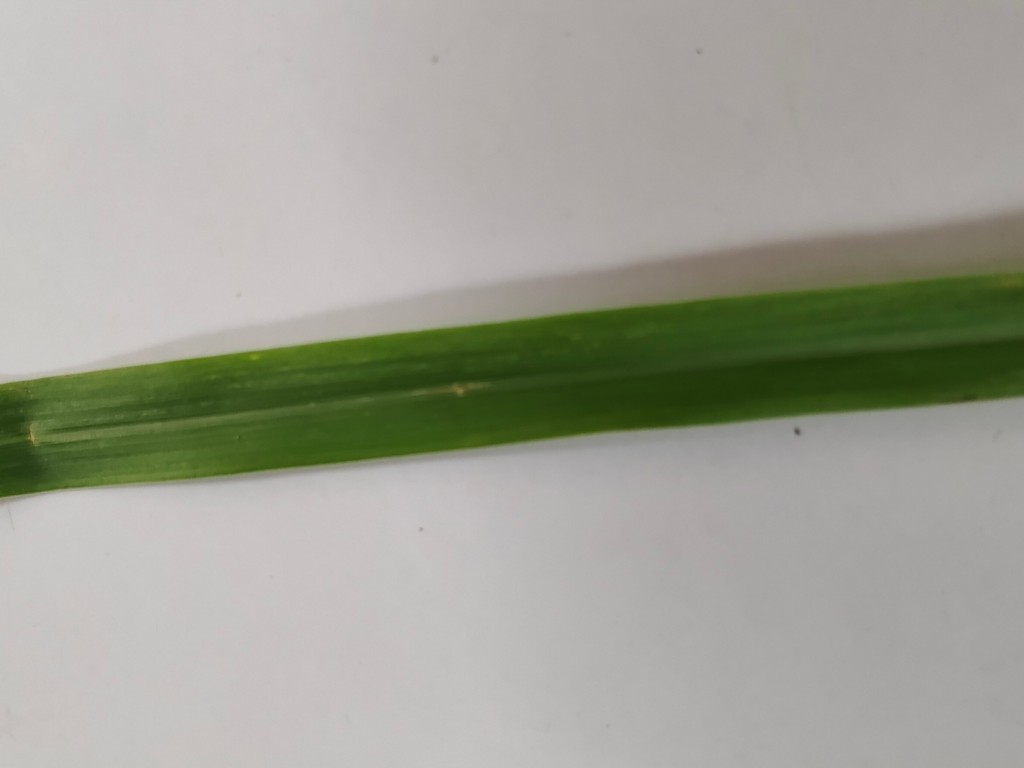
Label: Unhealthy